Gilles Potvin

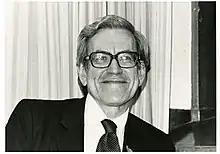
A picture of Gilles Potvin

Gilles Potvin, (23 October 1923 – 4 September 2000) was a Canadian music critic and music historian. Potvin was born in Montreal. He was a music critic for "Le Devoir" (1961–66, 1973–85) and "La Presse" (1966–70). From 1970 to 1976 he served as the editor of "The Canada Music Book" and from 1976 to 1980 he was President of the . He was notably the co-editor, with Helmut Kallmann and Kenneth Winters, of "The Encyclopedia of Music in Canada"; also contributing more than 300 articles to that publication. He was a leading authority on the life and career of soprano Emma Albani and he translated the singer's autobiography into the French language (published 1972). For many years he wrote program notes for the Montreal Symphony Orchestra (MSO), and in 1984 he published a history of the MSO in the year of that orchestra's 50th anniversary.